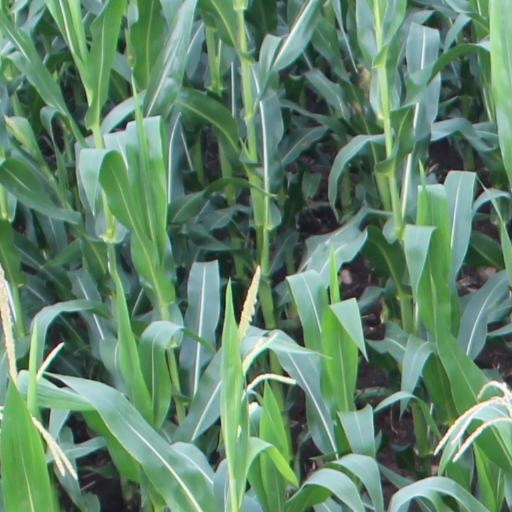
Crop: maize; corn